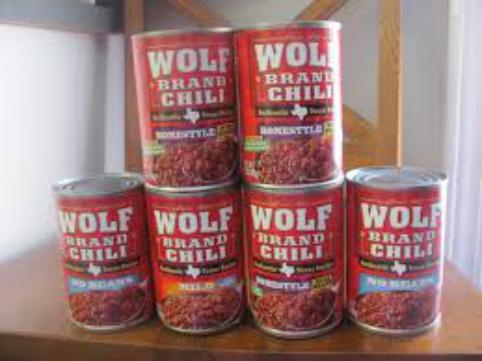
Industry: Food